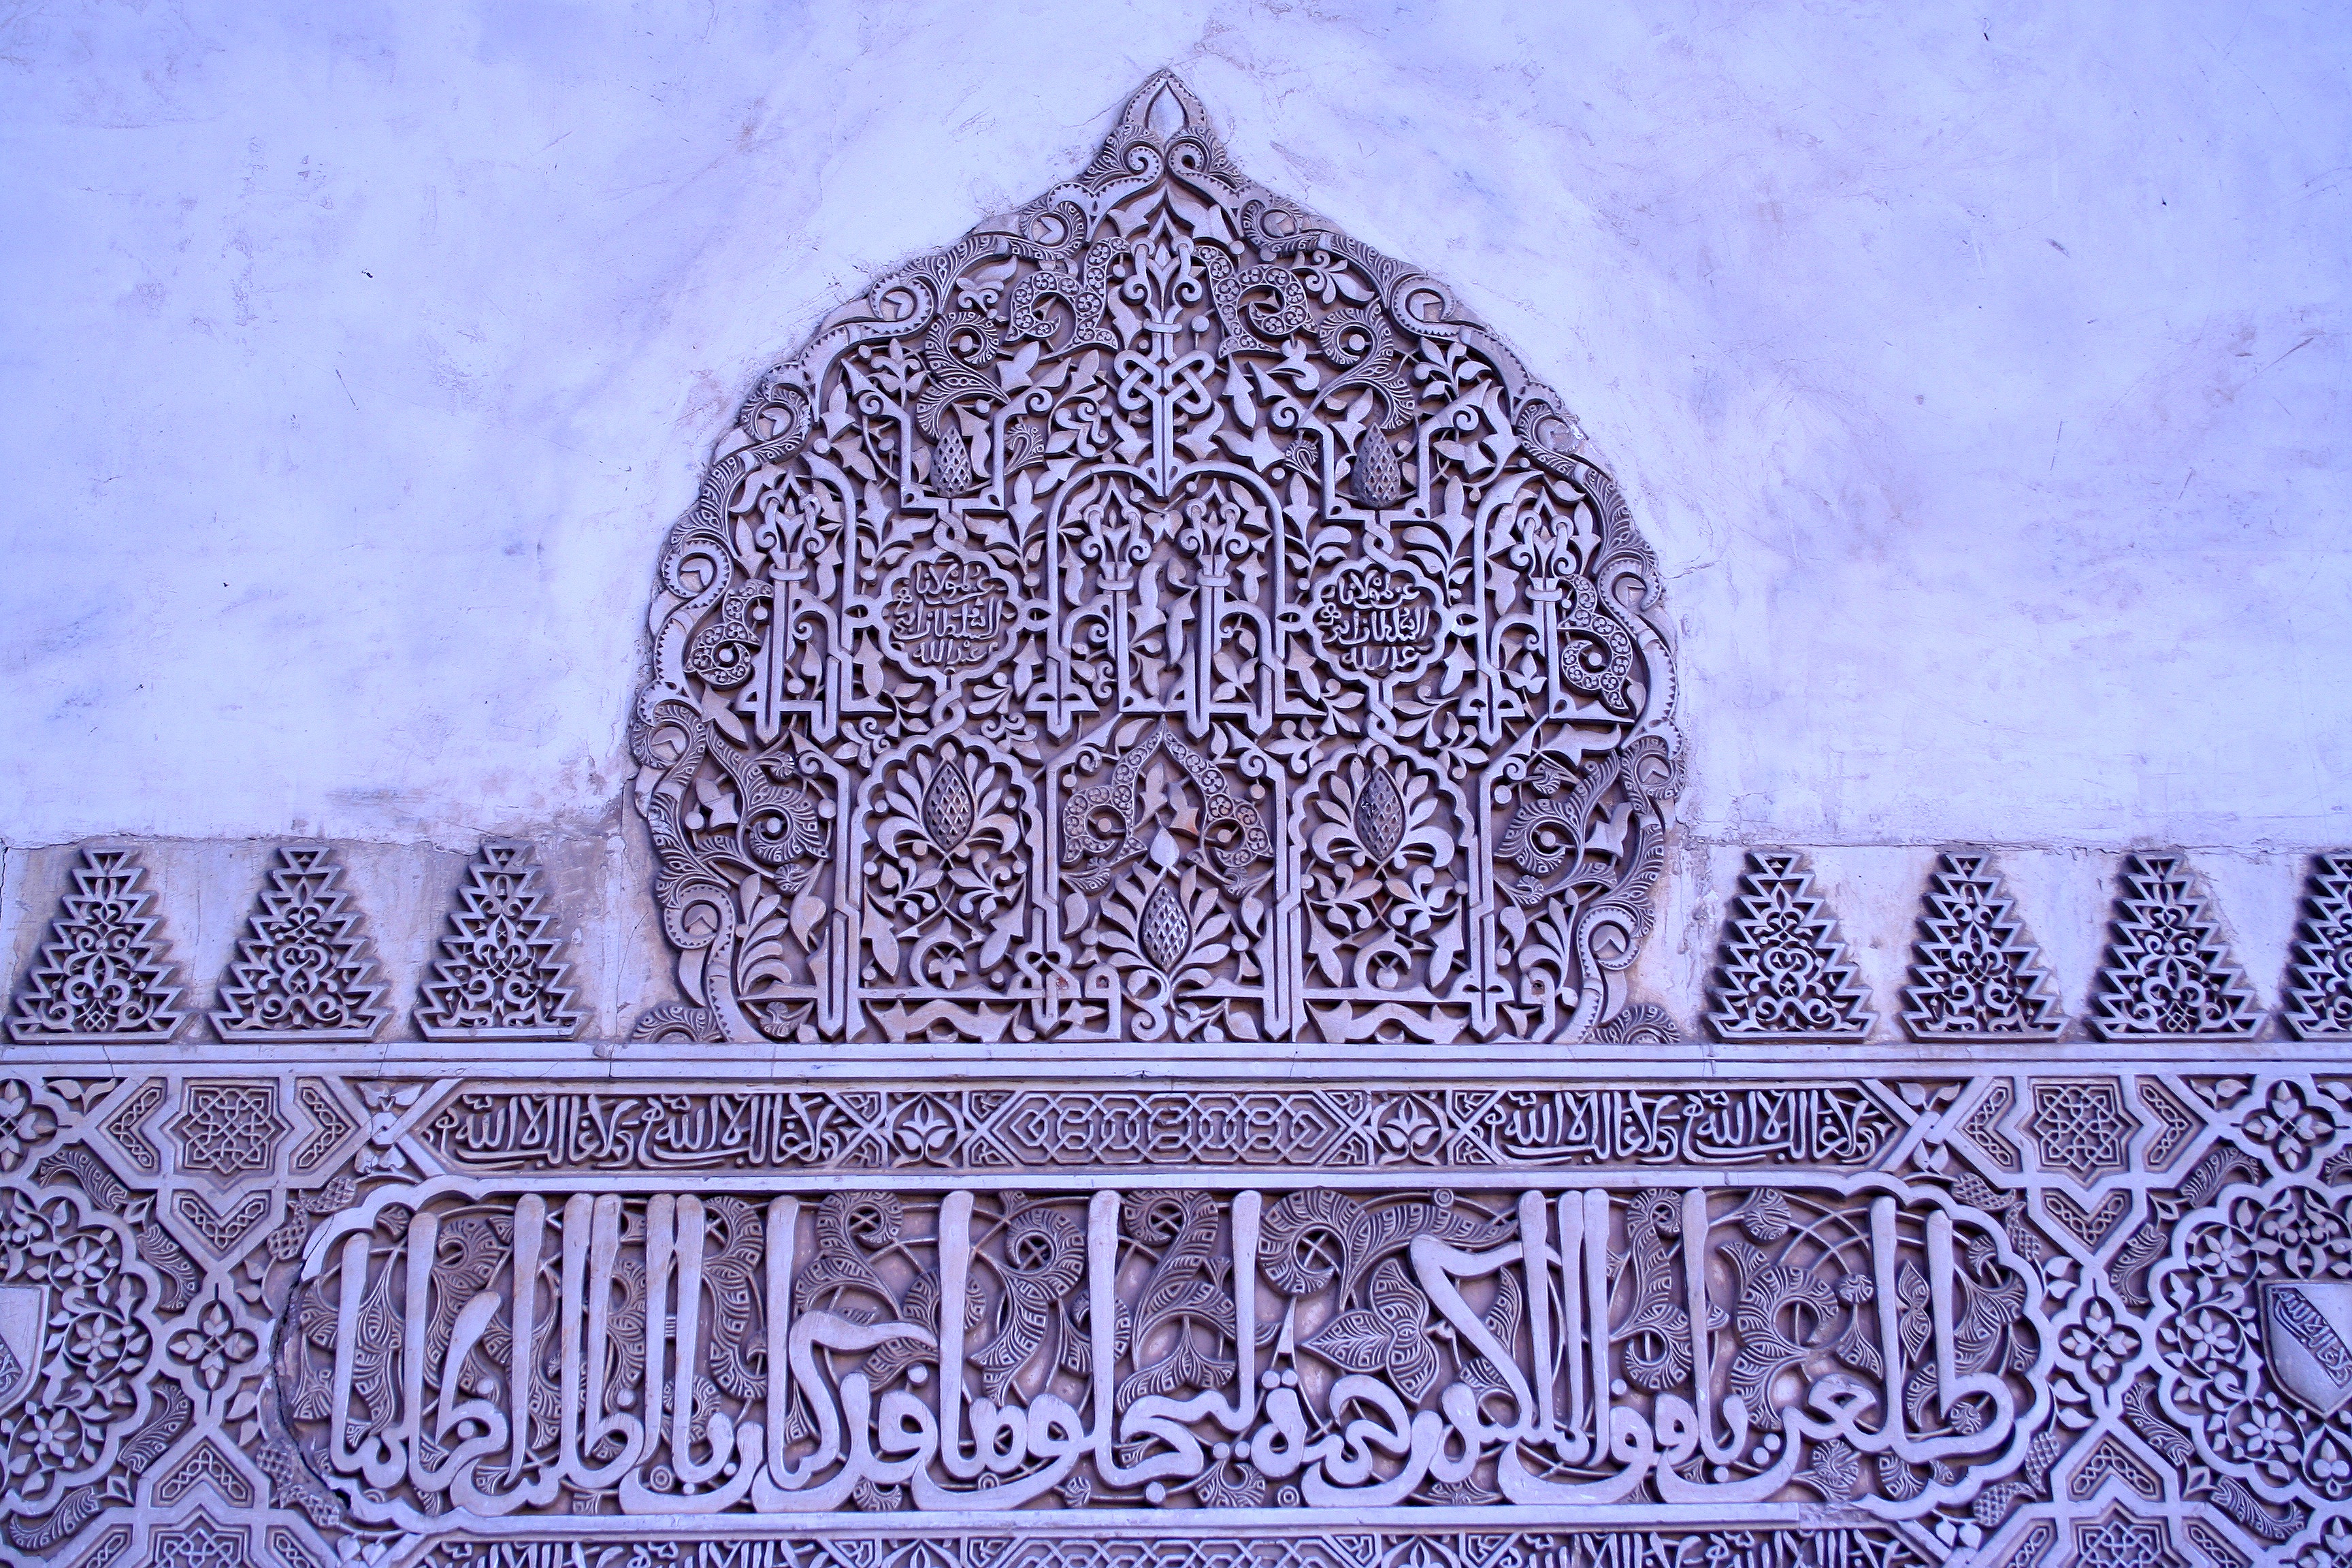
architecture, building, palace, wall, monument, europe, landmark, tourism, sculpture, art, fortress, spain, drawing, andalucia, andalusia, culture, islam, european, famous, spanish, historical, dome, carving, granada, relief, arabic, alhambra, muslim, islamic, moorish, ancient history